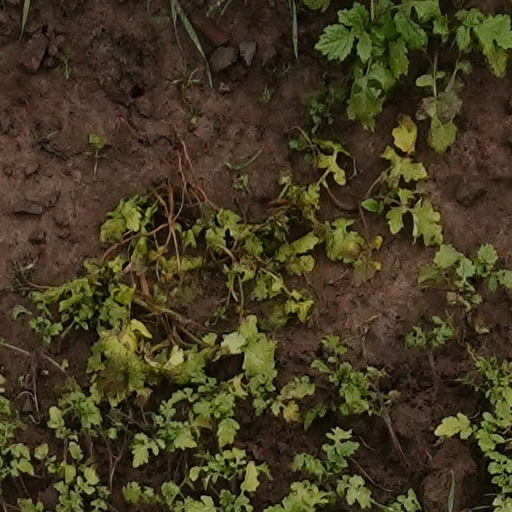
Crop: wheat